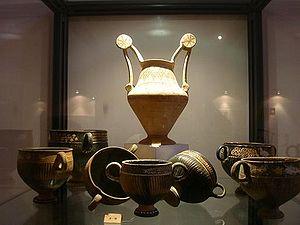
Ostuni est une ville italienne de la province de Brindisi dans les Pouilles. Elle est surnommée « la ville blanche » en raison de la couleur des façades de ses maisons.
Durant l'Antiquité, les Messapiens ou Messapes étaient les habitants de la péninsule du Salento et du flanc méridional du massif des Murges. Leur territoire constituait l'arrière-pays d'une des principales colonies de Grande Grèce, Tarente, port de la mer Ionienne qui a été le centre du pythagorisme. Leur capitale était Bréntion, littéralement tête de cerf en illyrien, latinisée en Brundǐsǐum, l'actuelle Brindes, port de l'Adriatique. Ils se distinguaient par une langue aujourd'hui disparue, le messapien.